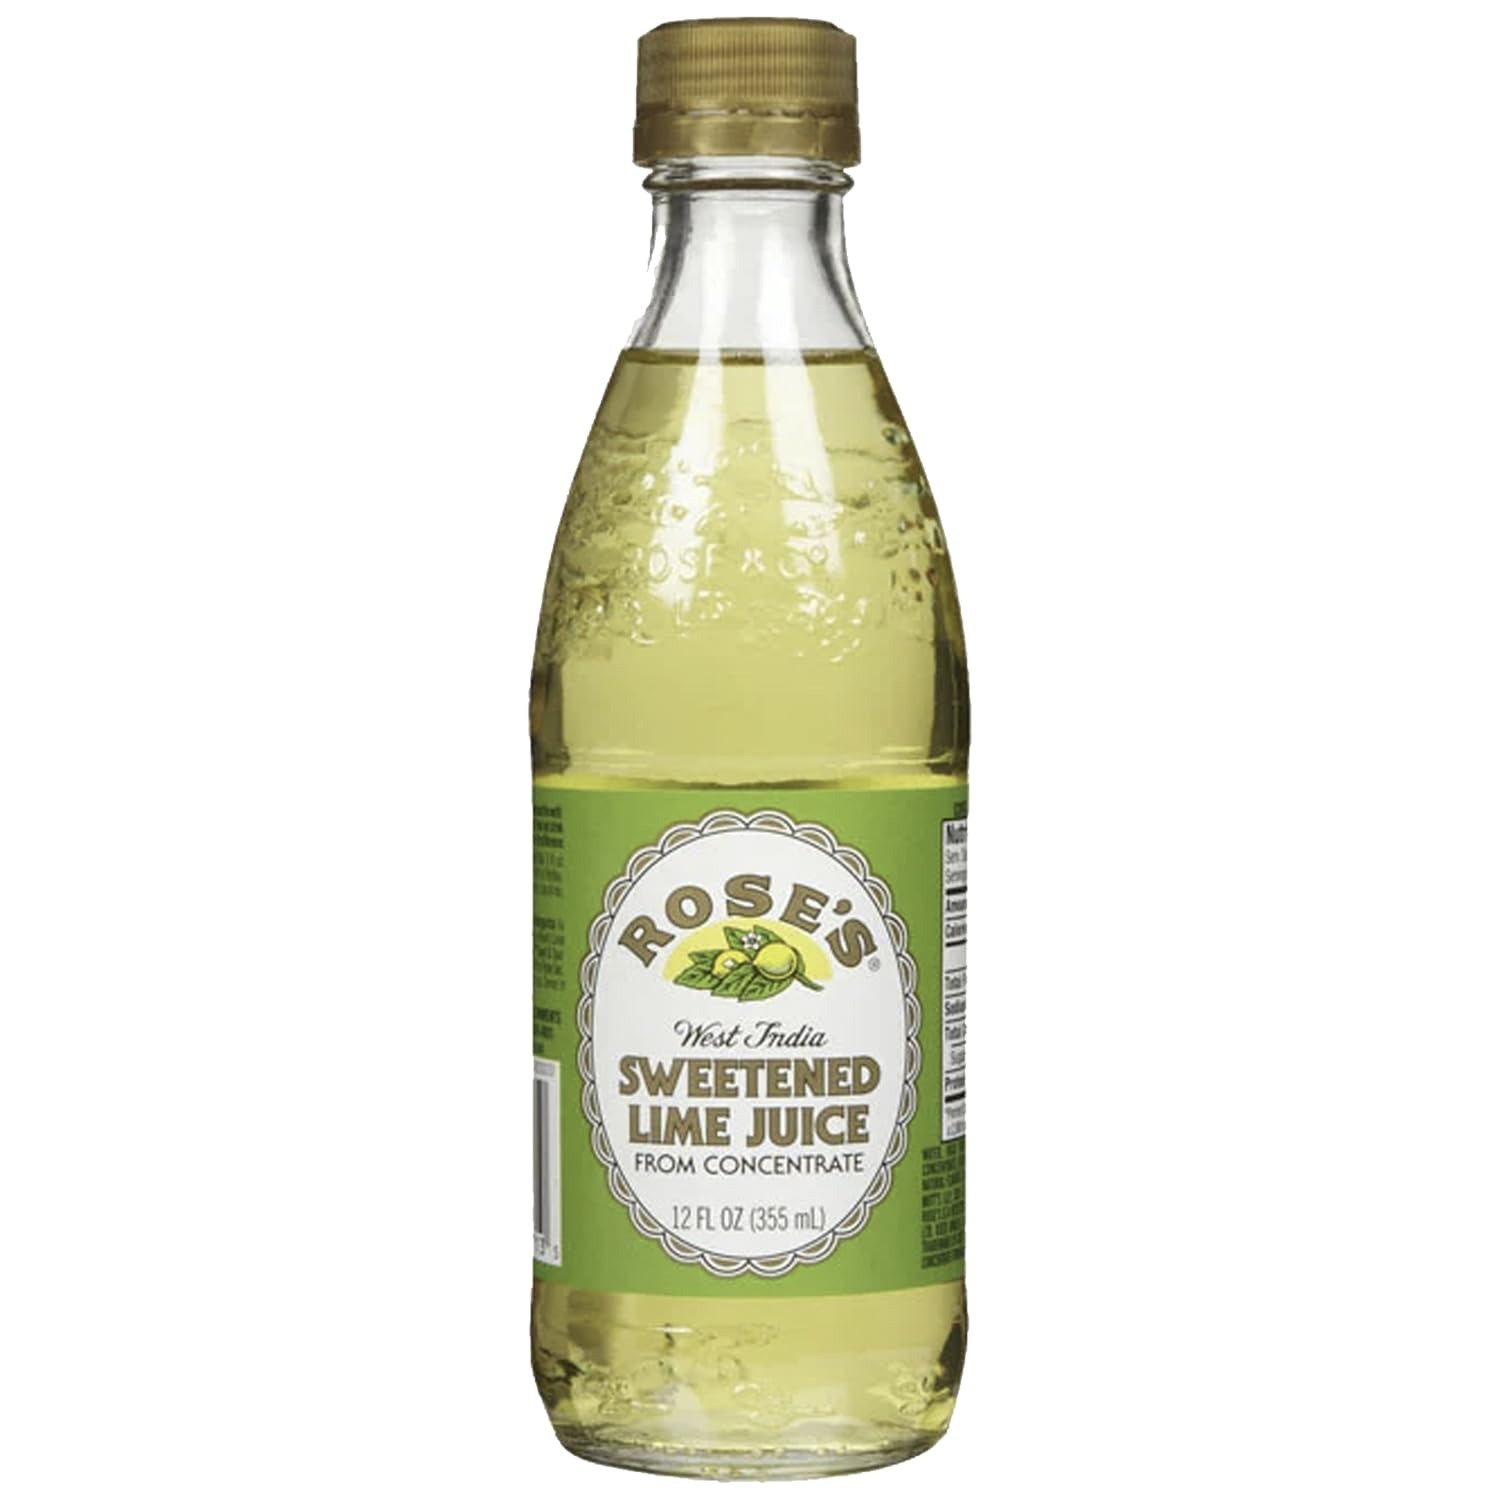
Item Name: Rose’s Sweetened Lime Syrup 12oz Bottle | Perfect for Cocktails, Beverages, and Mixers
Bullet Point 1: Sweetened Lime: Delivers a tangy, authentic lime flavor, made with real lime juice and perfectly sweetened for ideal mixability in your favorite cocktails, spirits, and non-alcoholic drinks
Bullet Point 2: Trusted for Over a Century: Rose’s has been the go-to brand for premium mixers for more than 100 years, earning the trust of bartenders and cocktail enthusiasts alike.
Bullet Point 3: Exceptional Quality: Renowned for its consistent, high-quality mixers, Rose’s ensures your cocktails are always perfectly balanced and flavorful.
Bullet Point 4: Versatile Flavor Range: Available in a variety of flavors, including Lime, Grenadine, Peach, Blueberry, Sweet and Sour, Strawberry, and Simple Syrup, to complement a wide array of cocktail recipes.
Bullet Point 5: Perfect for Classic & Modern Cocktails: Whether you're mixing timeless drinks or creating new concoctions, Rose’s mixers add a touch of excellence to every beverage.
Value: 12.0
Unit: Fl Oz

Price: 11.98